Describe the emotion expressed in this image:  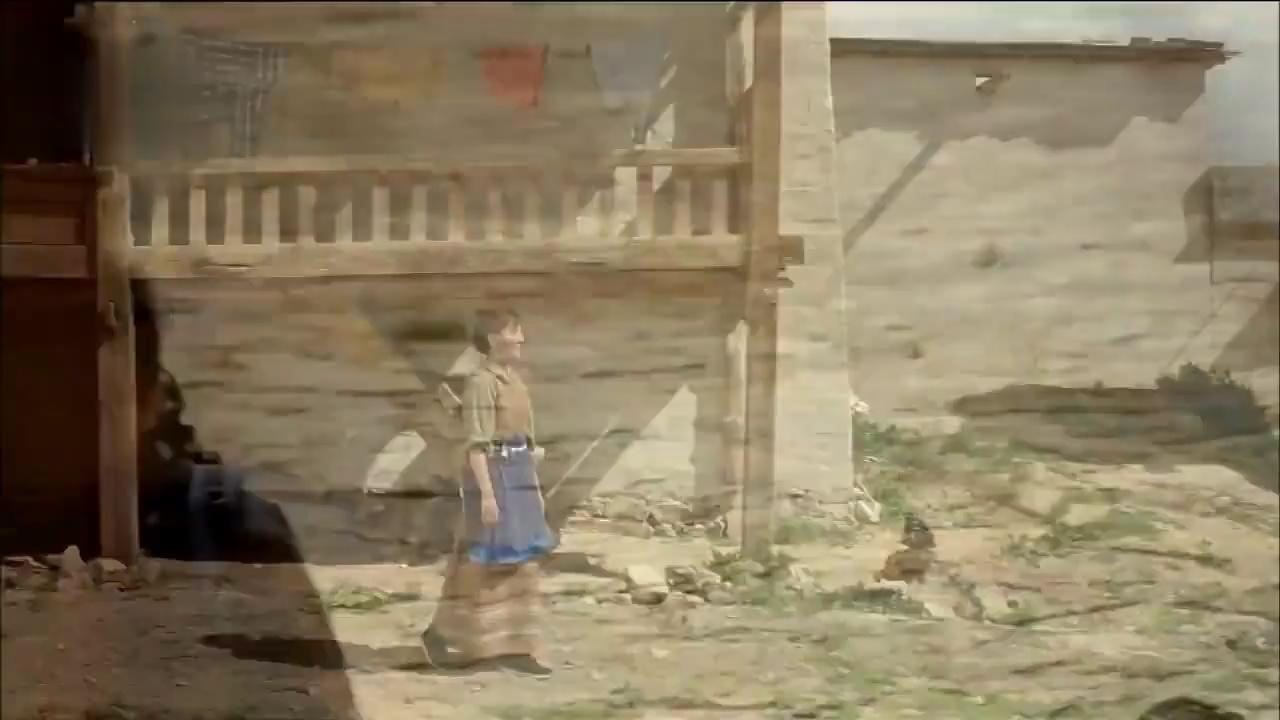
This person displays Pain, valence and arousal with high intensity.